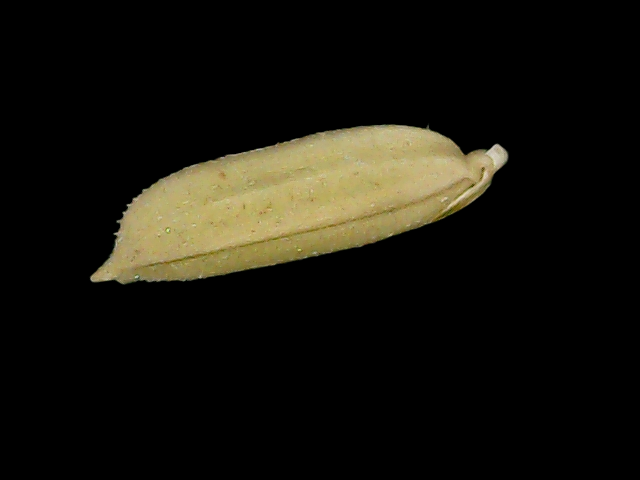
Rice variety: Bd85